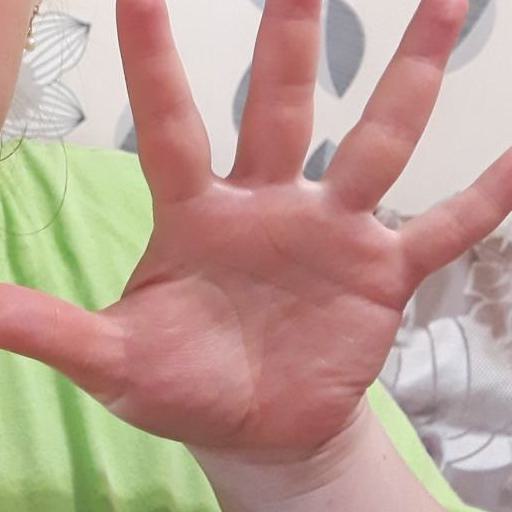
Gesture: palm